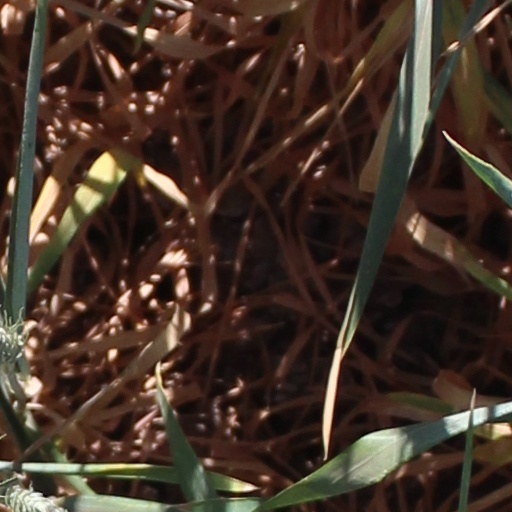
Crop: wheat